Centre for DNA Fingerprinting and Diagnostics

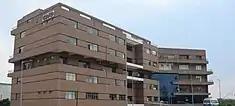
Centre for DNA Fingerprinting and Diagnostics (CDFD), Uppal campus

CDFD was conceptualised by then CCMB director Lalji Singh. It evolved into its current form of a modern institution encompassing both basic and applied research in diverse areas of modern biology under its founder director, Seyed E. Hasnain (former vice-chancellor of the University of Hyderabad), who pursued this aim aggressively during his tenure from 1999 to 2005. The centre is equipped with instrumentation and computing infrastructure to facilitate working in frontier areas of research in life sciences. There are twenty-two groups working on diverse research areas and the centre continues to attract leaders in related disciplines.